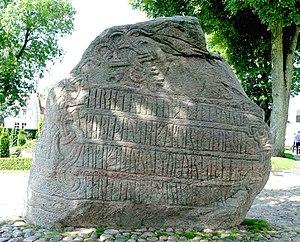
Les pierres de Jelling sont deux pierres runiques situées à Jelling au Danemark.
Harald Iᵉʳ, dit Harald à la dent bleue, né vers 910 et mort à Jomsborg le 1ᵉʳ novembre 986, est roi de Danemark à partir de 958.
La Grosse pierre de Jelling est une des deux pierres de Jelling runiques situées à Jelling au Danemark. Elle a été érigée en 983 par le roi du Danemark Harald « dent-bleue » à la mémoire de son père le roi Gorm « le vieux » mort en 958.